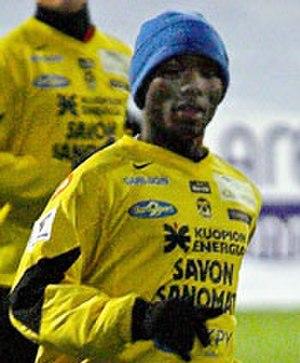
Mohamed Kamara, surnommé Medo, né le 16 novembre 1987 à Serabu, est un footballeur Sierra-Léonais. Il joue pour le club de Koweït SC au poste de milieu de terrain.